Genius at Work

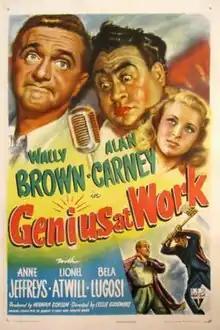
Theatrical release poster

Genius at Work is a 1946 American comedy film directed by Leslie Goodwins and written by Monte Brice and Robert E. Kent. The film stars Wally Brown, Alan Carney, Anne Jeffreys, Lionel Atwill and Bela Lugosi. The film was released on October 20, 1946, by RKO Pictures.